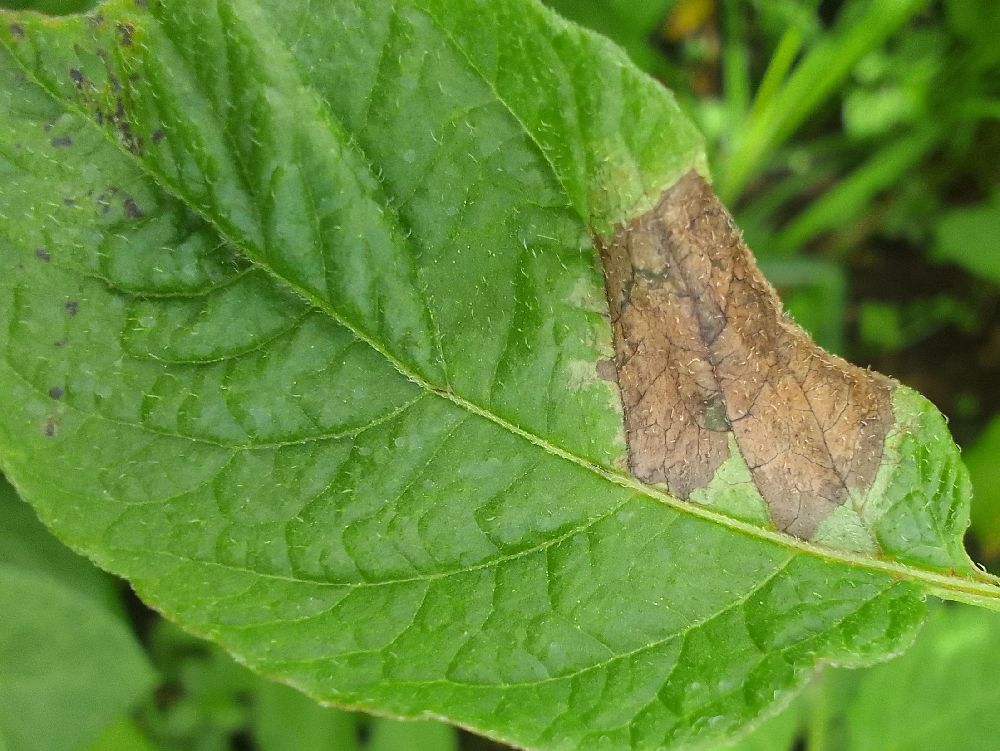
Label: Late blight